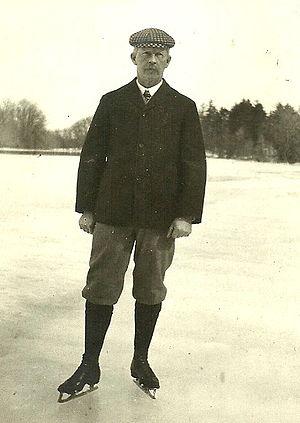
Karl Zenger, est un patineur artistique allemand qui a concouru pour l'Empire allemand.